Yacine Chalel

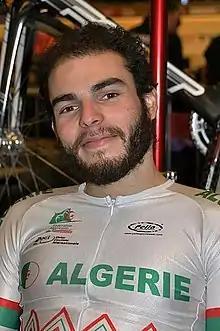
Chalel in 2018

Yacine Chalel (born 17 November 1995) is an Algerian racing cyclist. He rode in the men's points race and scratch at the 2020 UCI Track Cycling World Championships.